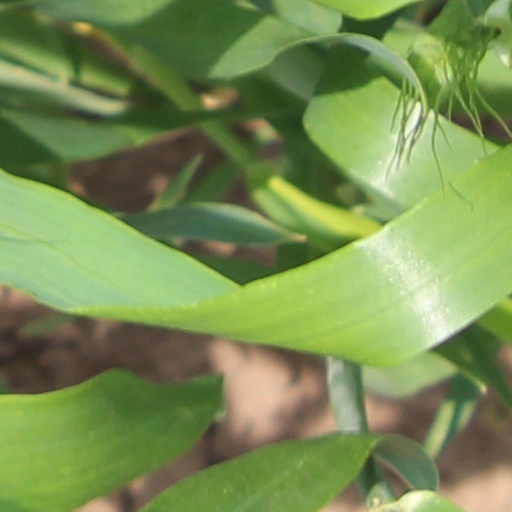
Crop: wheat